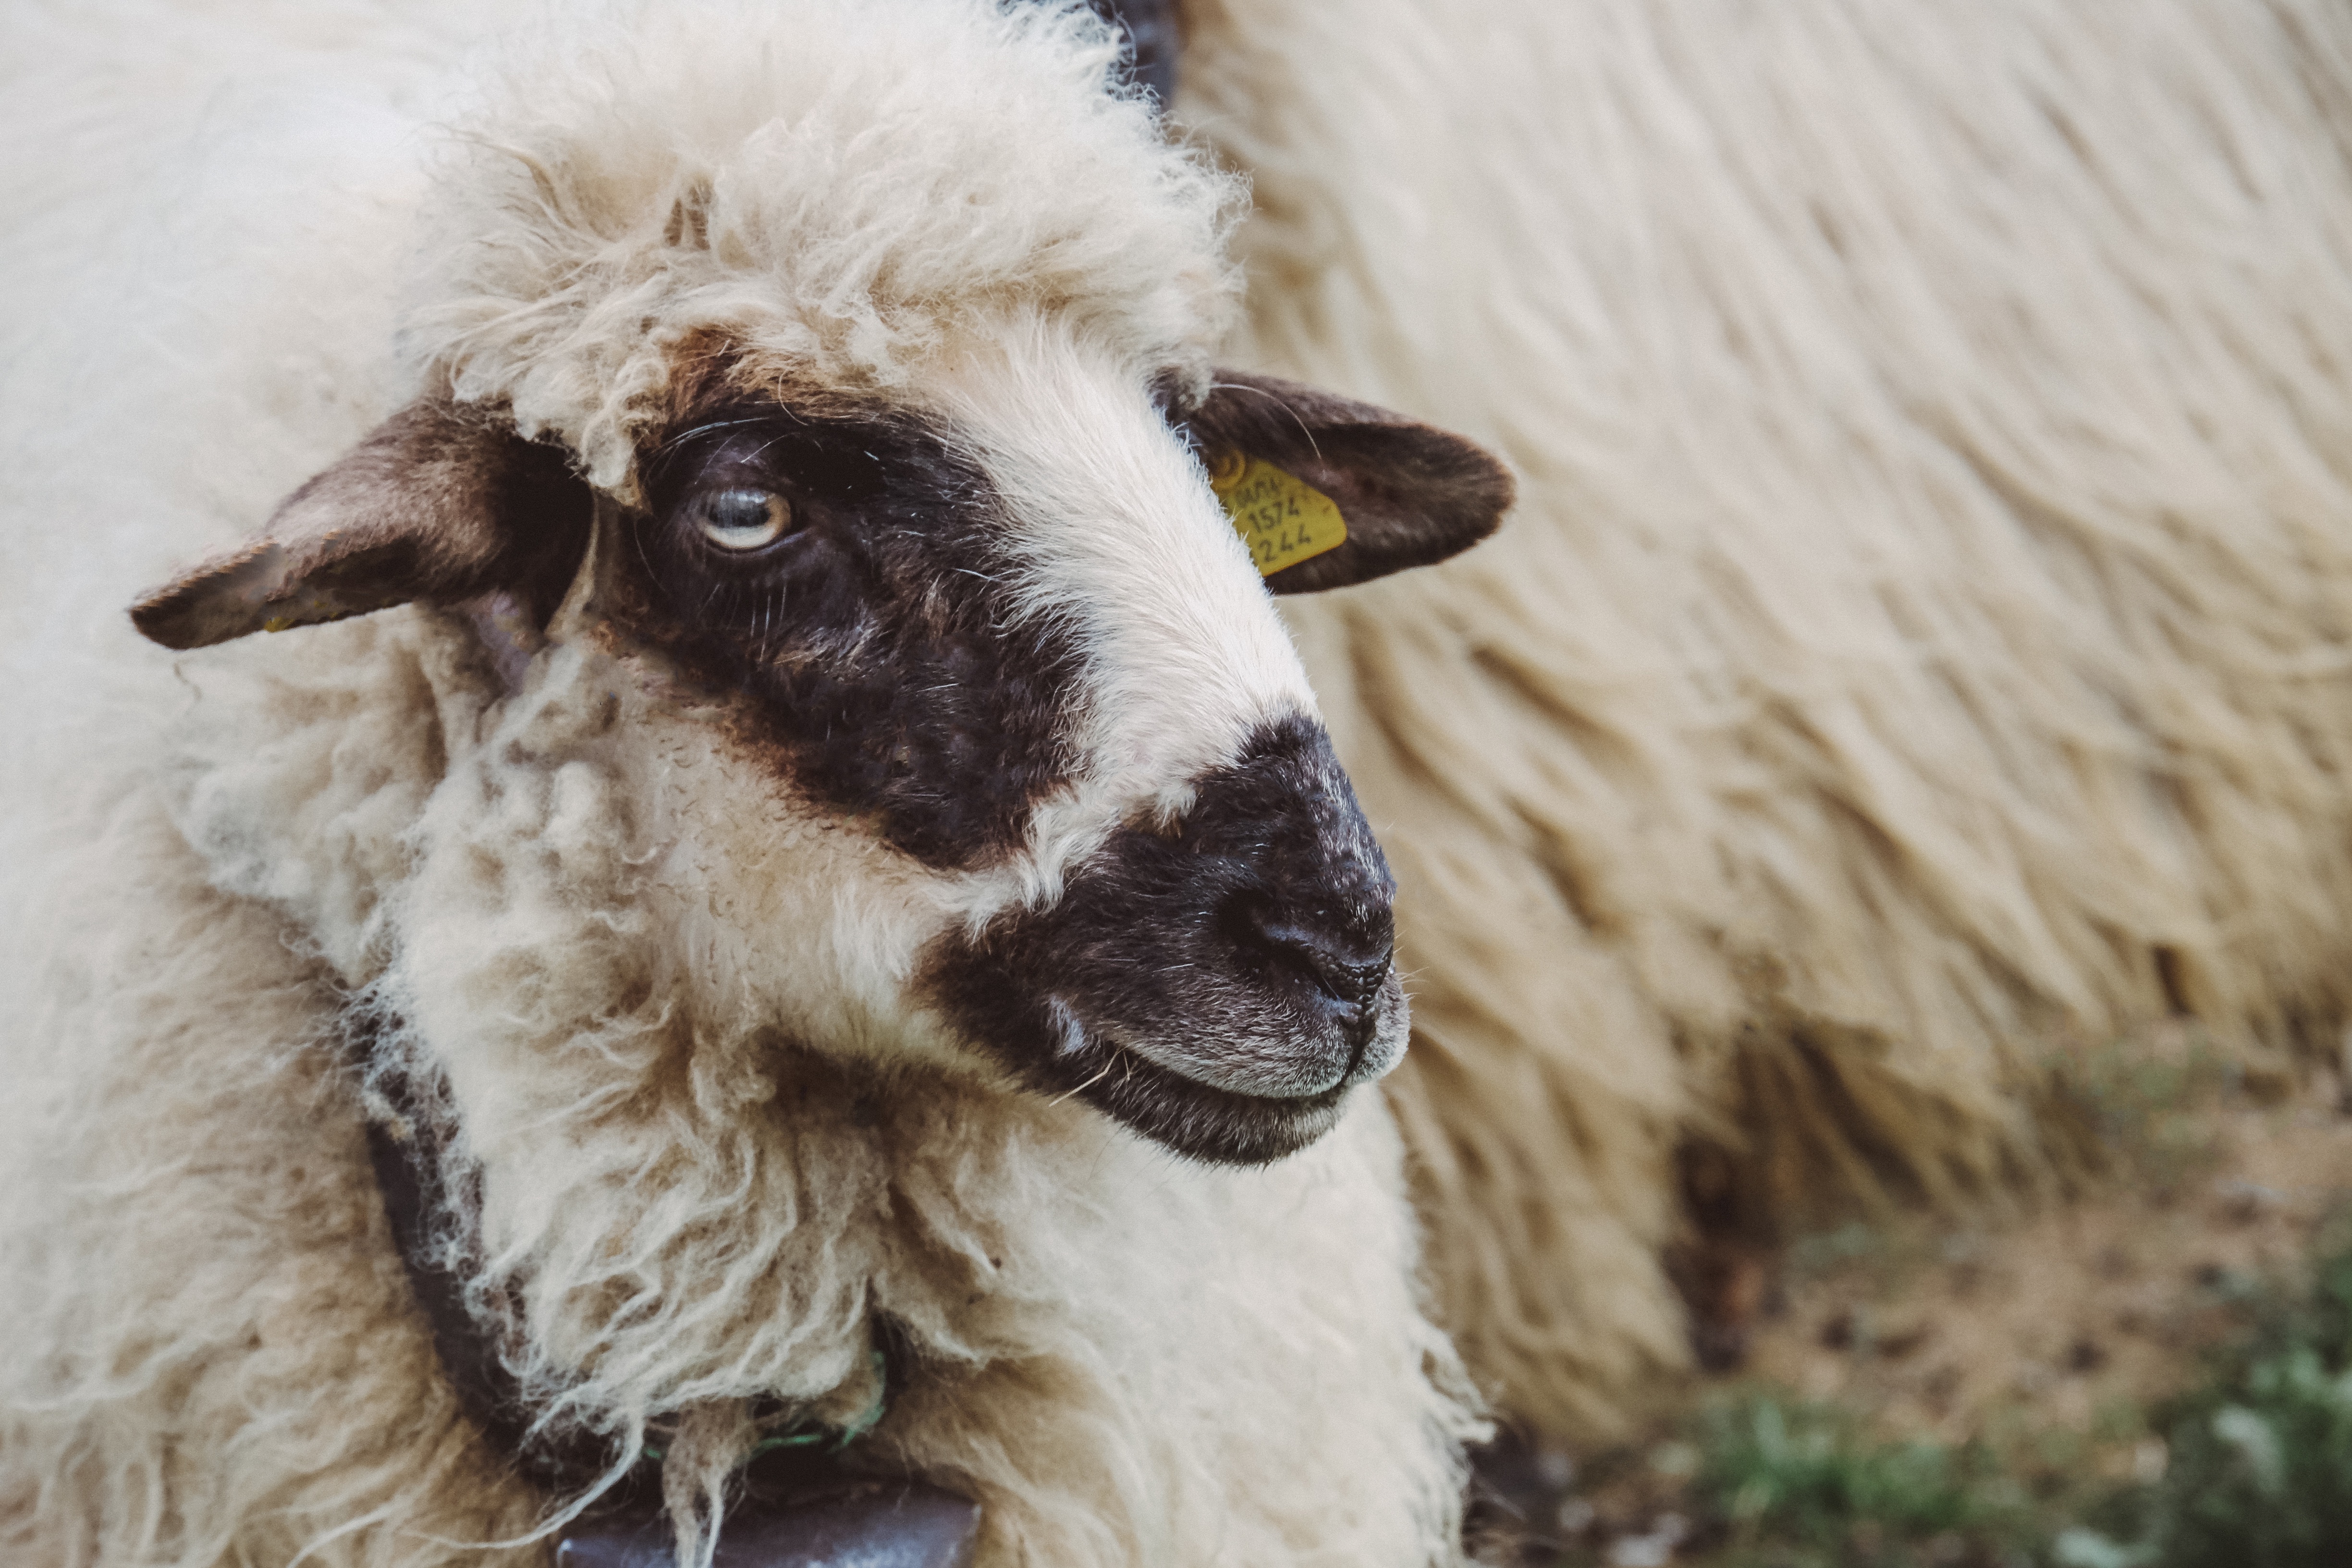
goat, horn, sheep, mammal, fauna, llama, goats, vertebrate, sheeps, cow goat family